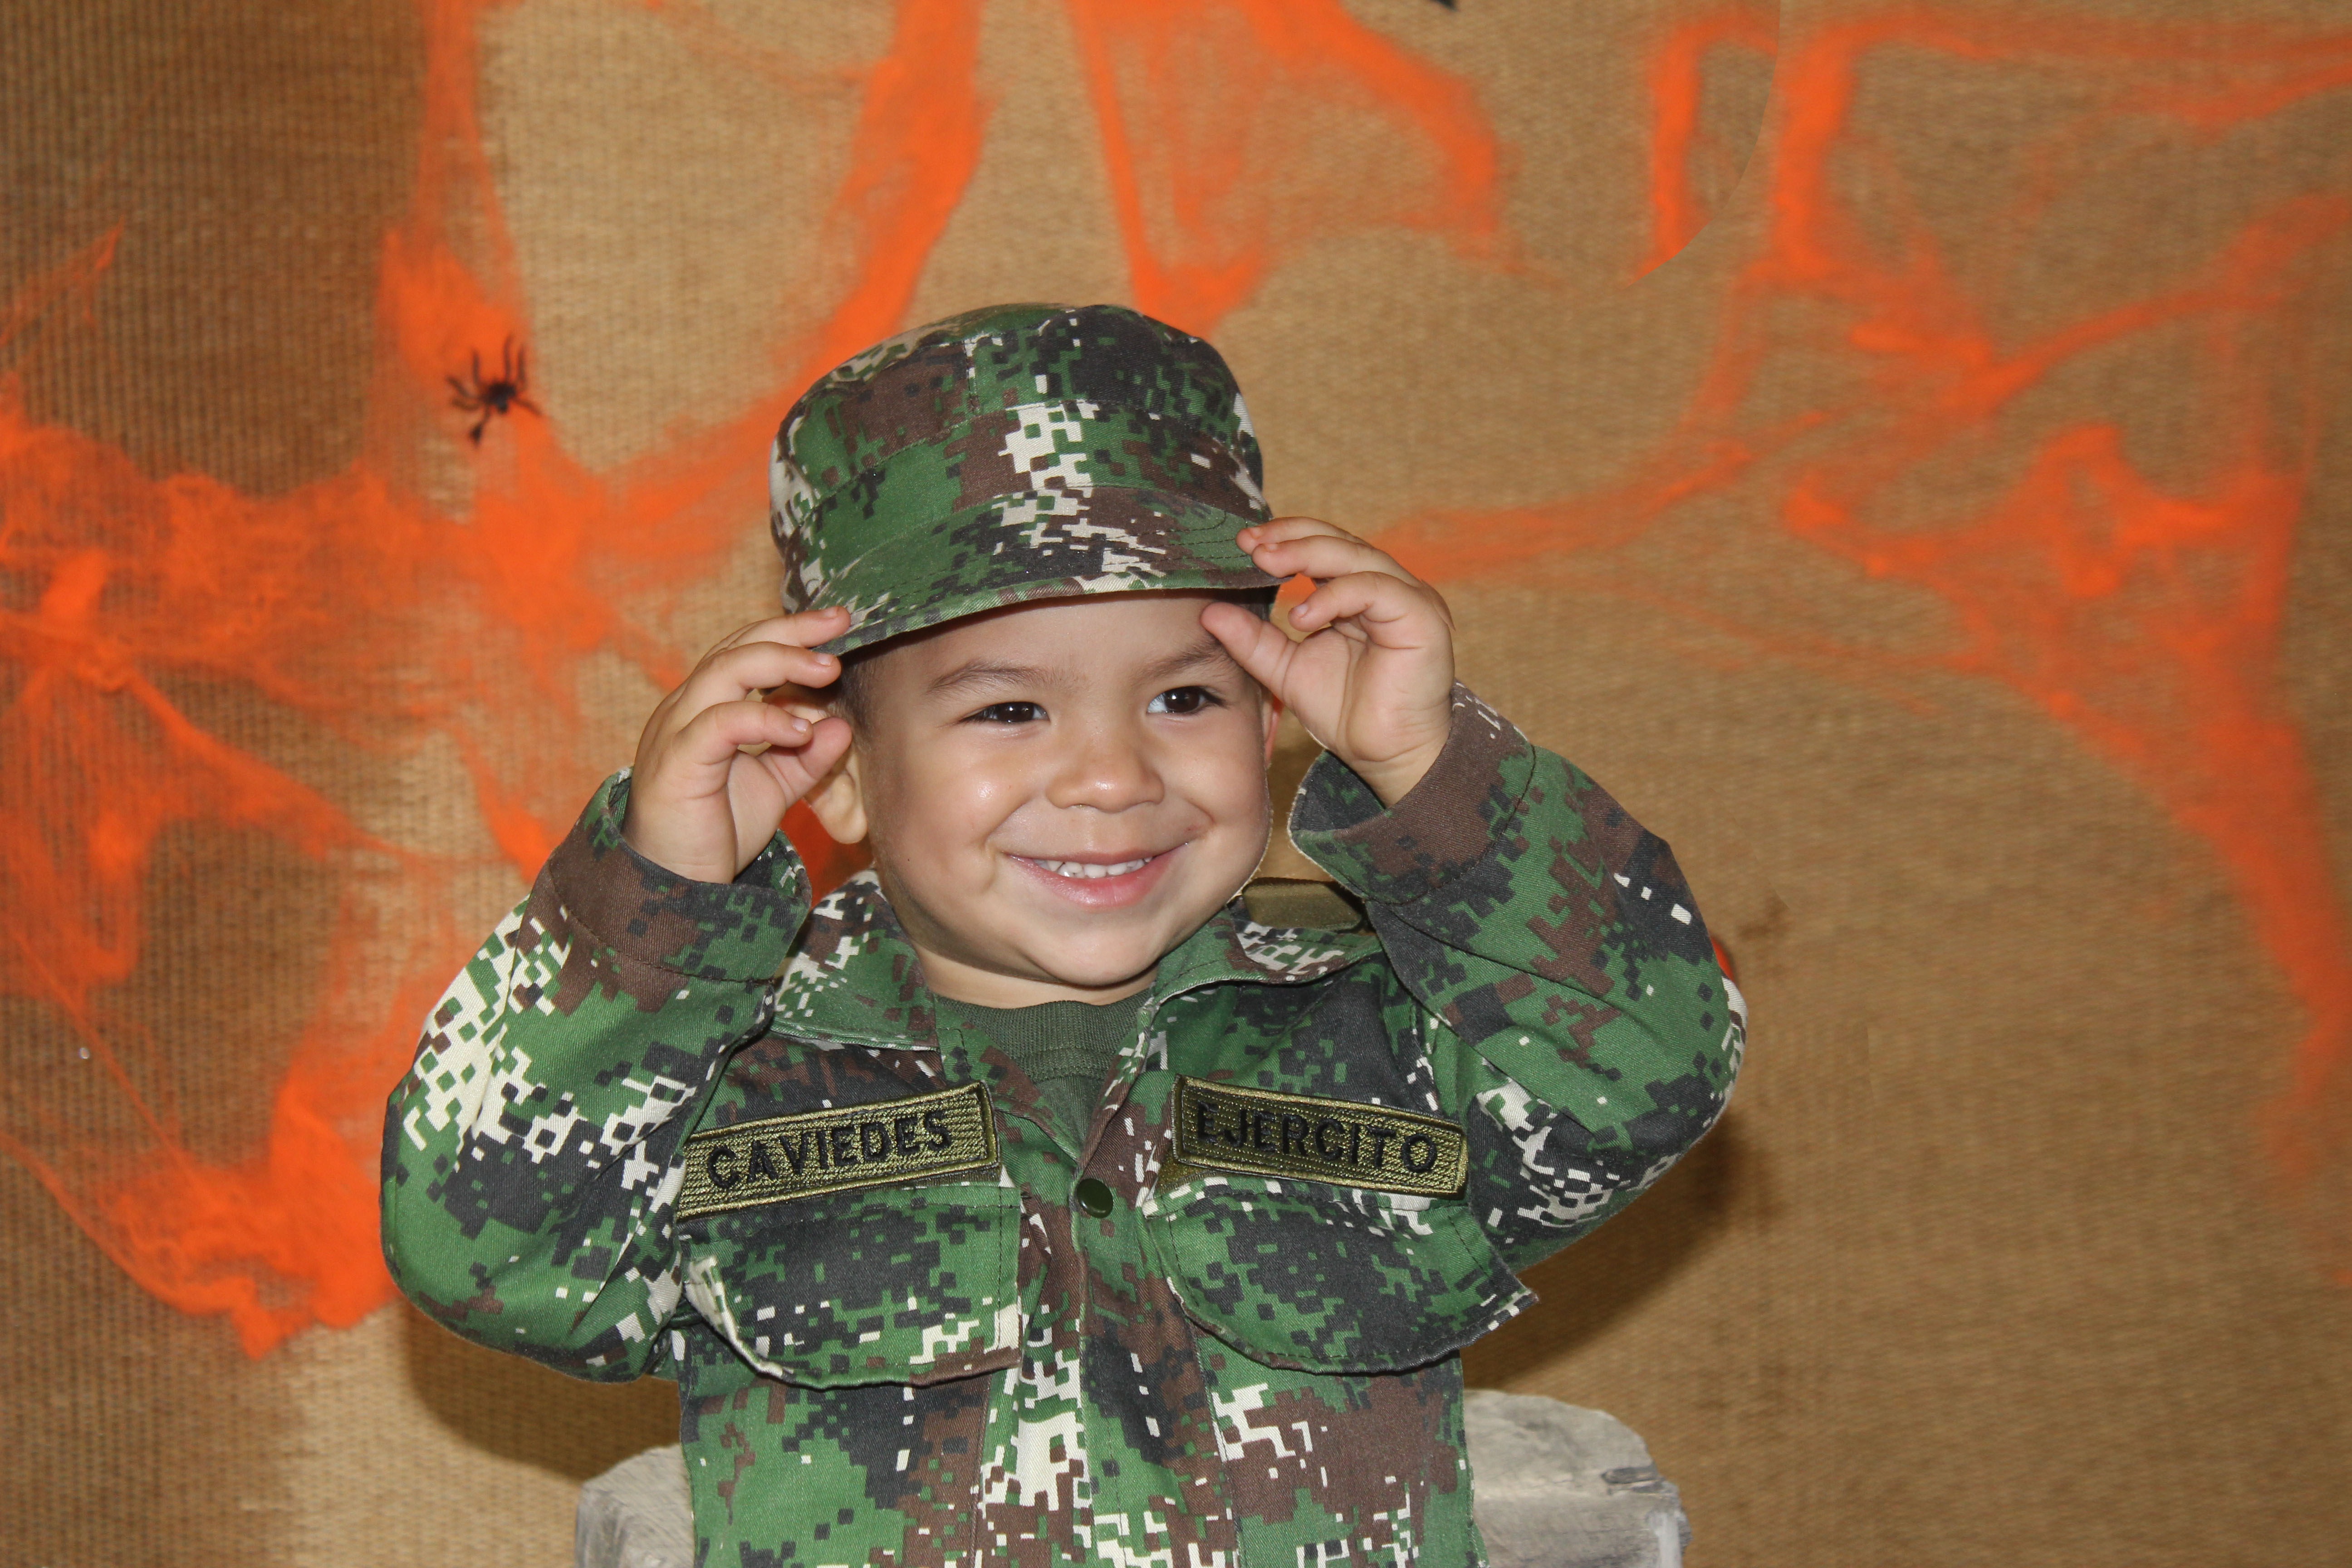
person, people, soldier, army, friendship, smiling, son, children, happiness, smiles, happy children, hallowe en, parties, child portrait, military officer